Midori no Makibaō

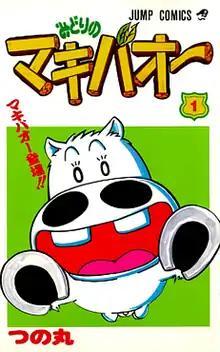
First volume cover, featuring Midori Makibaō

is a Japanese manga series written and illustrated by Tsunomaru. It was serialized in Shueisha's manga magazine "Weekly Shōnen Jump" from November 1994 to February 1998, with its chapters collected in 16 volumes.